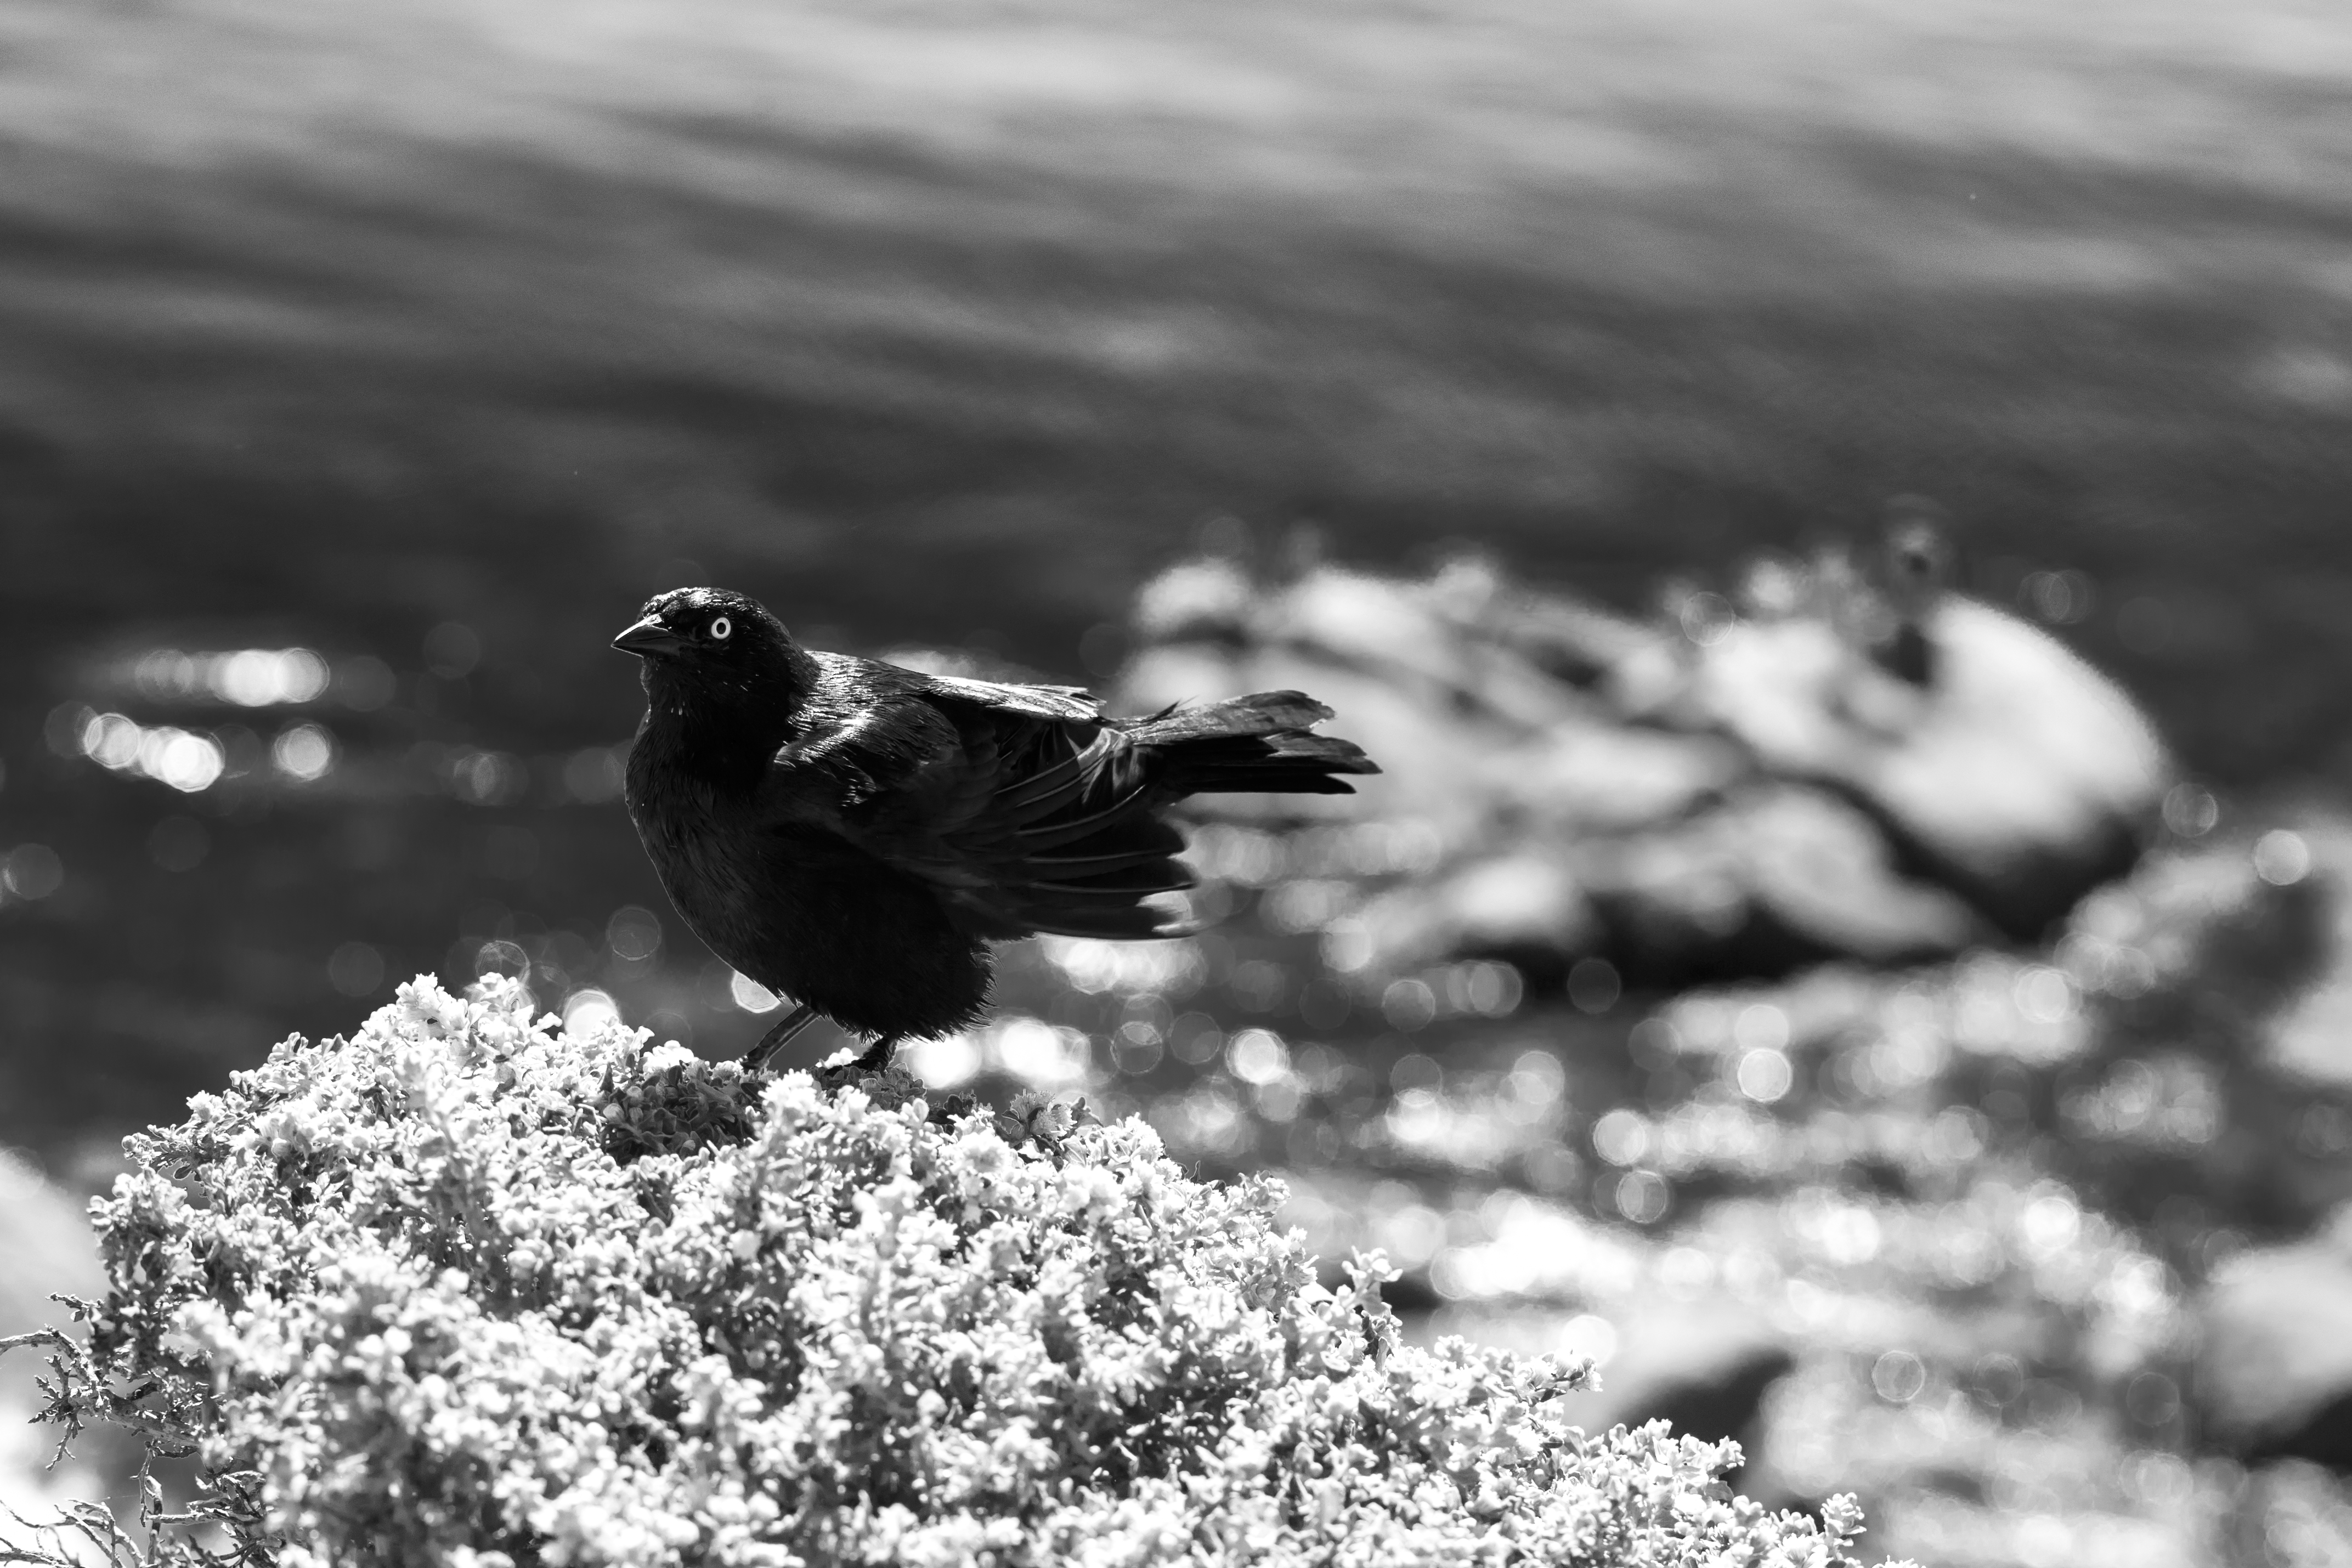
nature, snow, bird, black and white, white, photography, flower, wildlife, black, monochrome, california, fauna, unitedstates, us, monterey, monochrome photography, perching bird